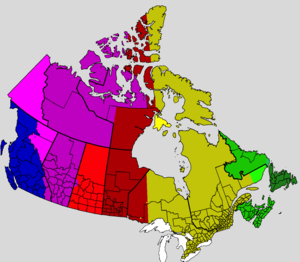
Fuseaux horaires du Canada
L'heure au Canada dépend des provinces et territoires. En raison de sa taille, le pays est divisé en six fuseaux horaires allant de UTC−03:30 à UTC−08:00.